Church of the Visitation of the Blessed Virgin Mary (Bronx)

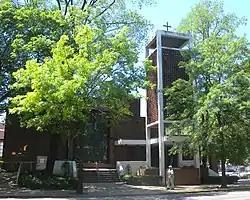

The Church of the Visitation of the Blessed Virgin Mary was a Roman Catholic parish church under the authority of the Roman Catholic Archdiocese of New York, located at 160 Van Cortlandt Park South, Kingsbridge, Bronx, New York City, New York.